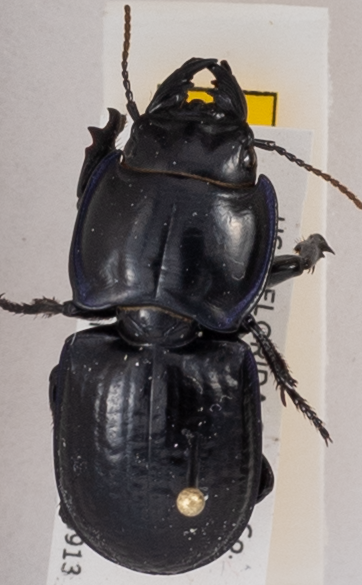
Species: Pasimachus sublaevis
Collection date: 2018-09-13
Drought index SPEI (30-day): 0.206
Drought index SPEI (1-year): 0.77
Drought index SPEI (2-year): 0.9